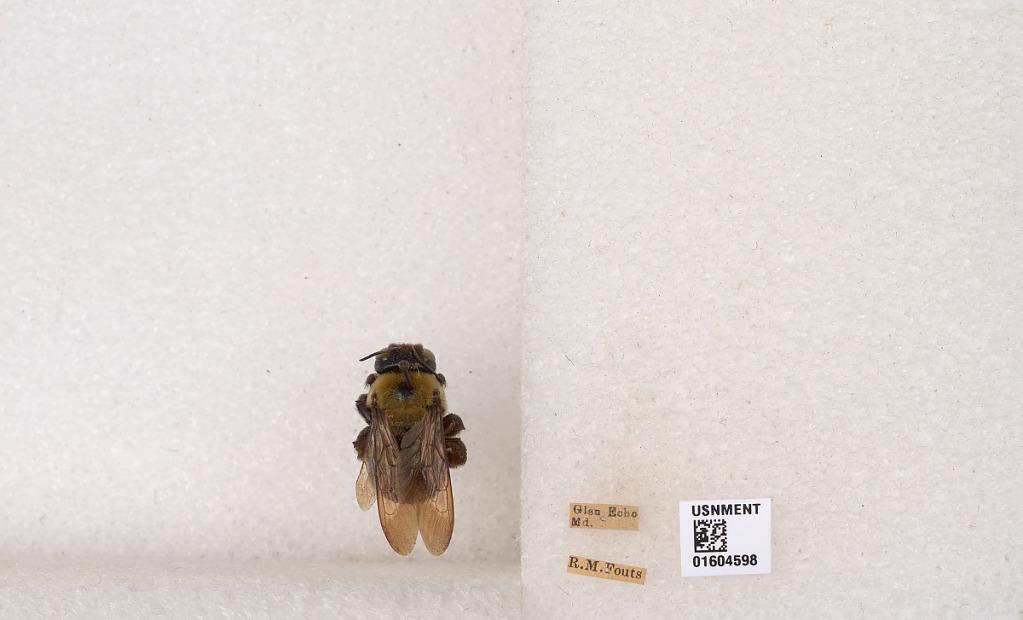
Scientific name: Xylocopa (Xylocopoides) virginica virginica (Linnaeus)
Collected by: R. Fouts
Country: United States
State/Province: Maryland
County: Montgomery
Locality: Glen Echo
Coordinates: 38.9686, -77.1425